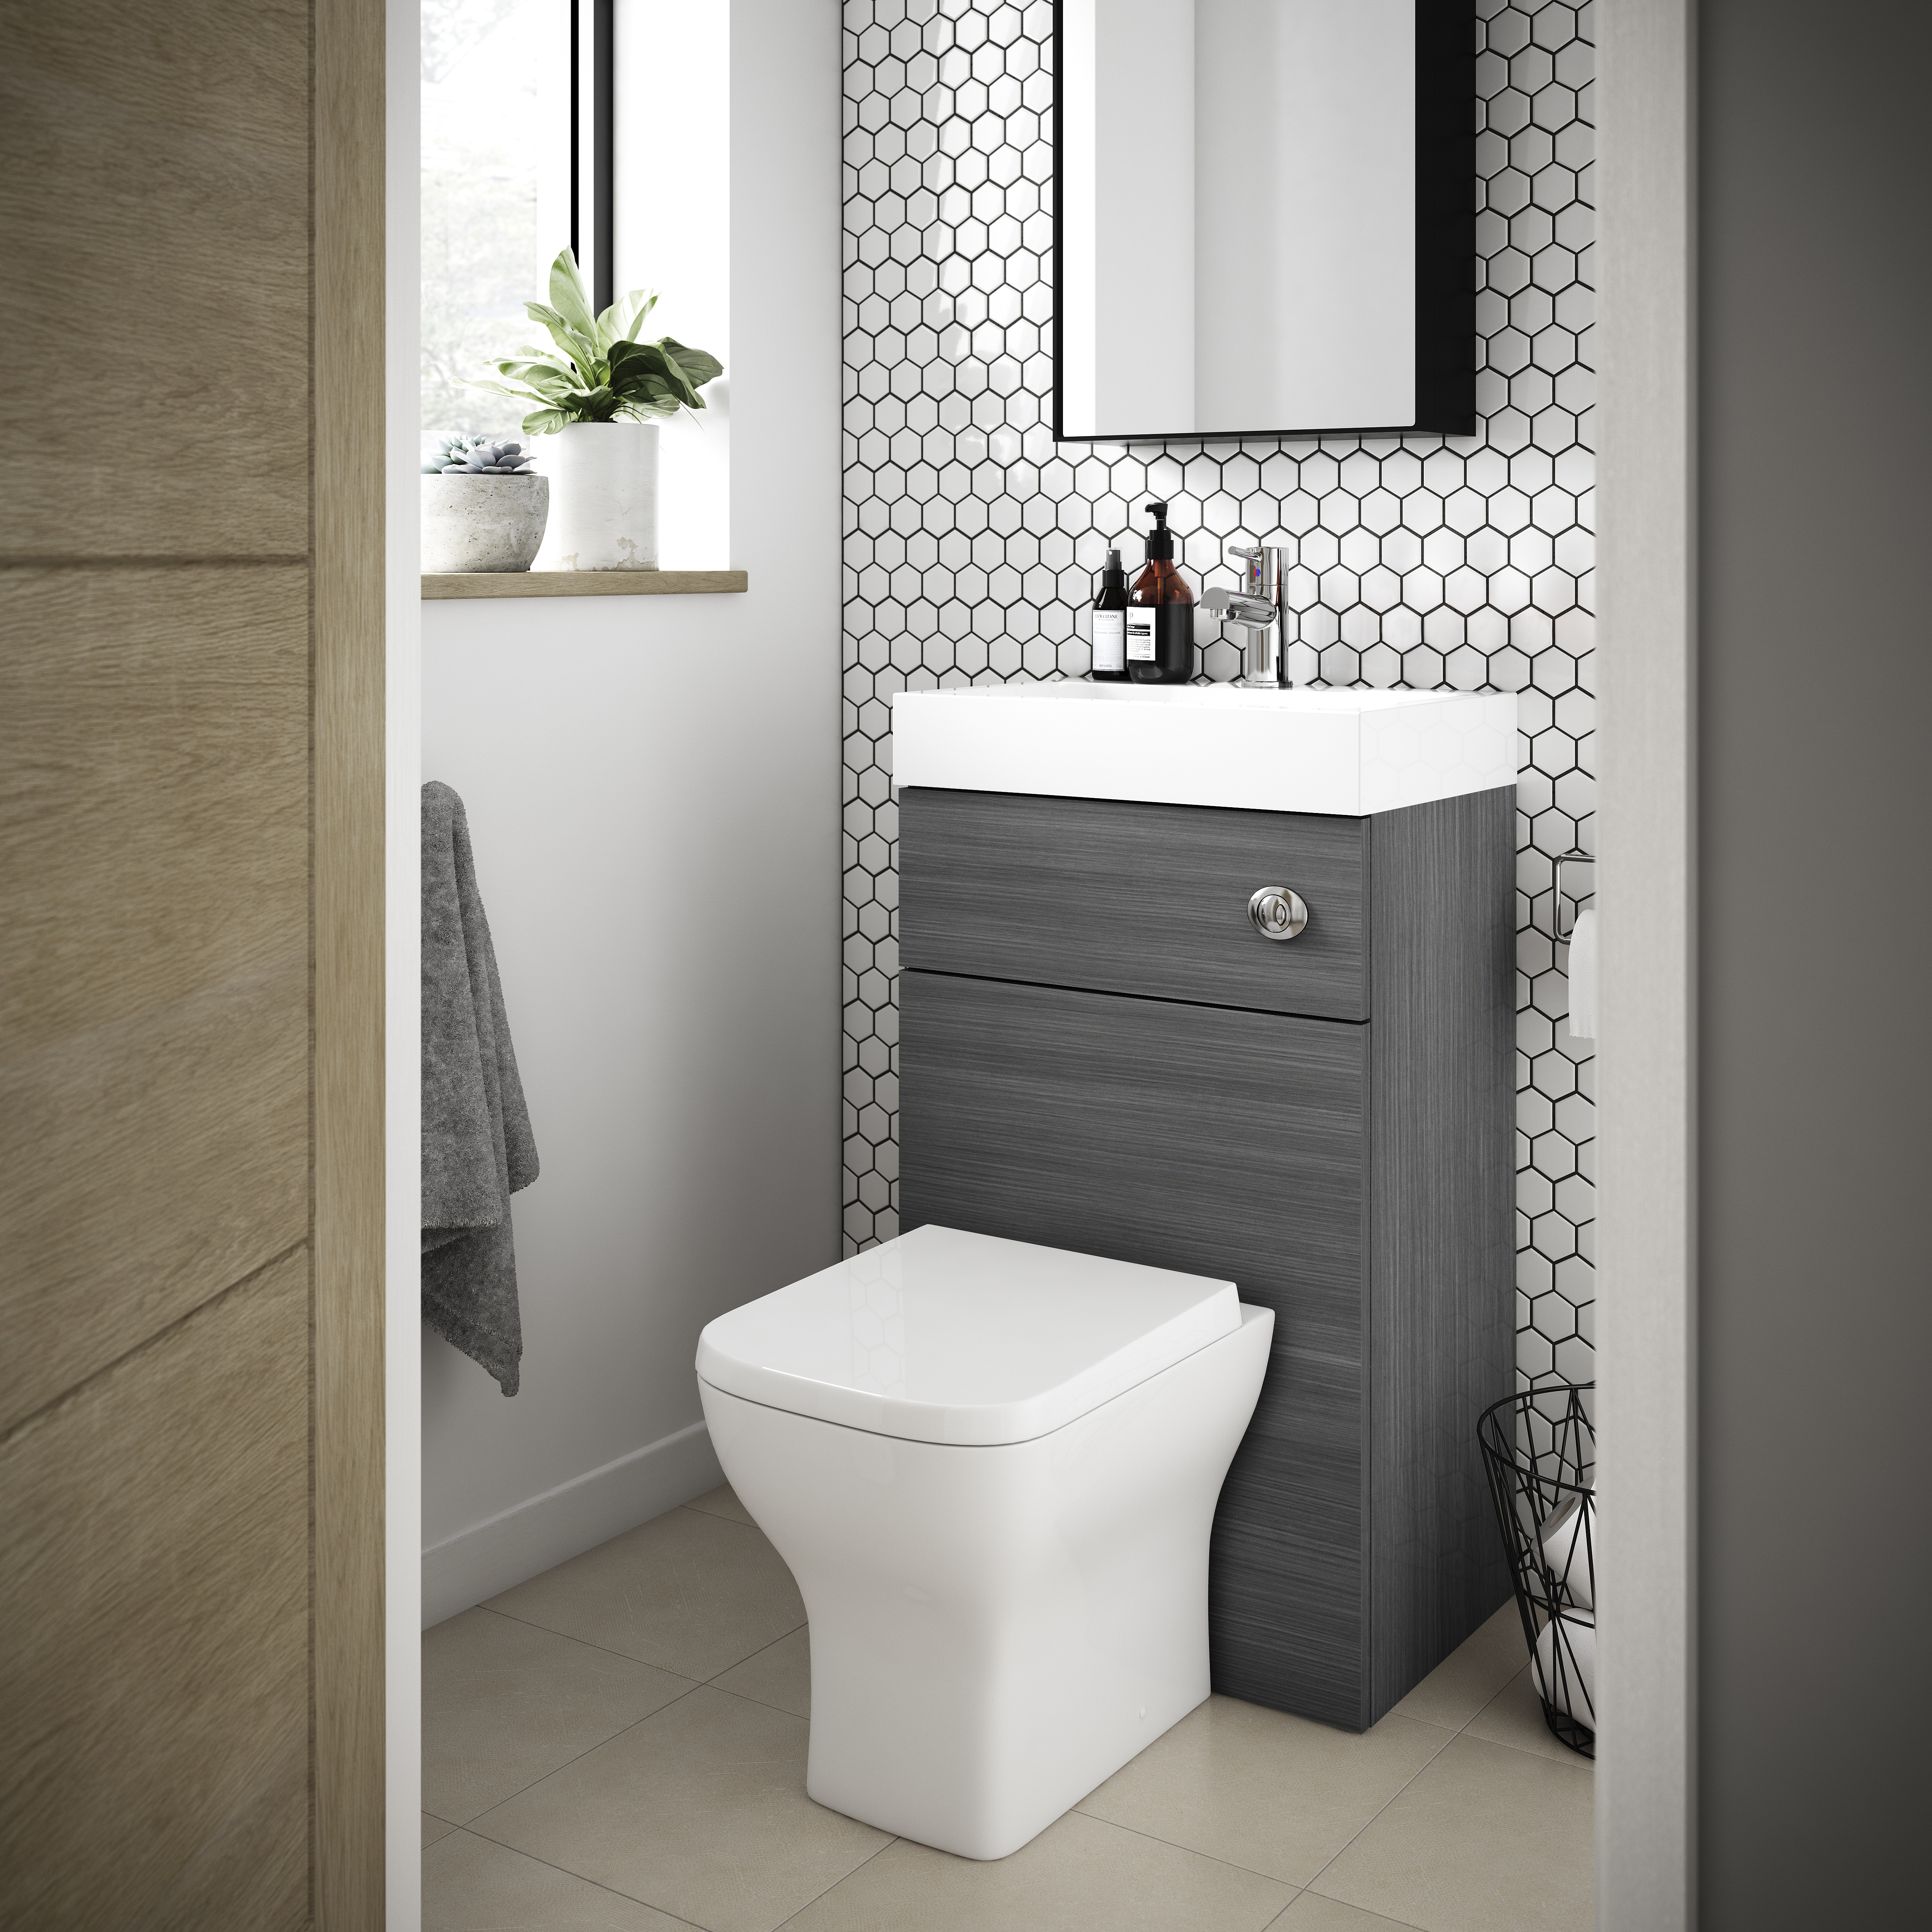
Fairford Carnation 500mm Grey Avola WC and Basin Combination Unit
The Fairford Carnation 500mm Grey Avola WC and Basin Combination Unit combines modern design with practical functionality, making it a suitable addition to any bathroom. Its sleek Brown Grey Avola finish complements both contemporary and traditional aesthetics. This floor-standing unit measures 503mm wide, 360mm deep, and 890mm high, making it ideal for smaller bathrooms where space is limited. Durability is a key feature of the Carnation unit, which is supported by a 5-year guarantee, ensuring long-lasting performance. Constructed from high-quality materials, it maintains its functionality and looks over time. This unit does not include a toilet, toilet seat, cistern, or flush button, allowing for personalized customization. Ready to install out of the box, it requires no assembly, making it a convenient choice for your bathroom upgrade. Features Sophisticated fusion of modern design and practical functionality Sleek Brown Grey Avola finish Floor-standing design for stability and easy installation Compact dimensions suitable for smaller bathrooms or en-suites Durable construction with a 5-year guarantee High-quality materials ensuring long-lasting aesthetic appeal Ready to install straight out of the box with no assembly required Customizable components as it does not include toilet, toilet seat, cistern, or flush button Part of Stonewaterâ€™s Green discount group for exceptional value Specifications Guarantee: 5 Year Finish: Brown Grey Avola Contains: WC unit only Does not include: toilet, toilet seat, cistern, or flush button Depth: 360mm Height: 890mm Mounting Type: Floor Standing Requires Assembly: No Width: 503mm Discount Group: Green
Brand: Fairford
Category: Furniture > Cabinets & Storage > Vanities > Bathroom Vanities > Free-Standing Vanities